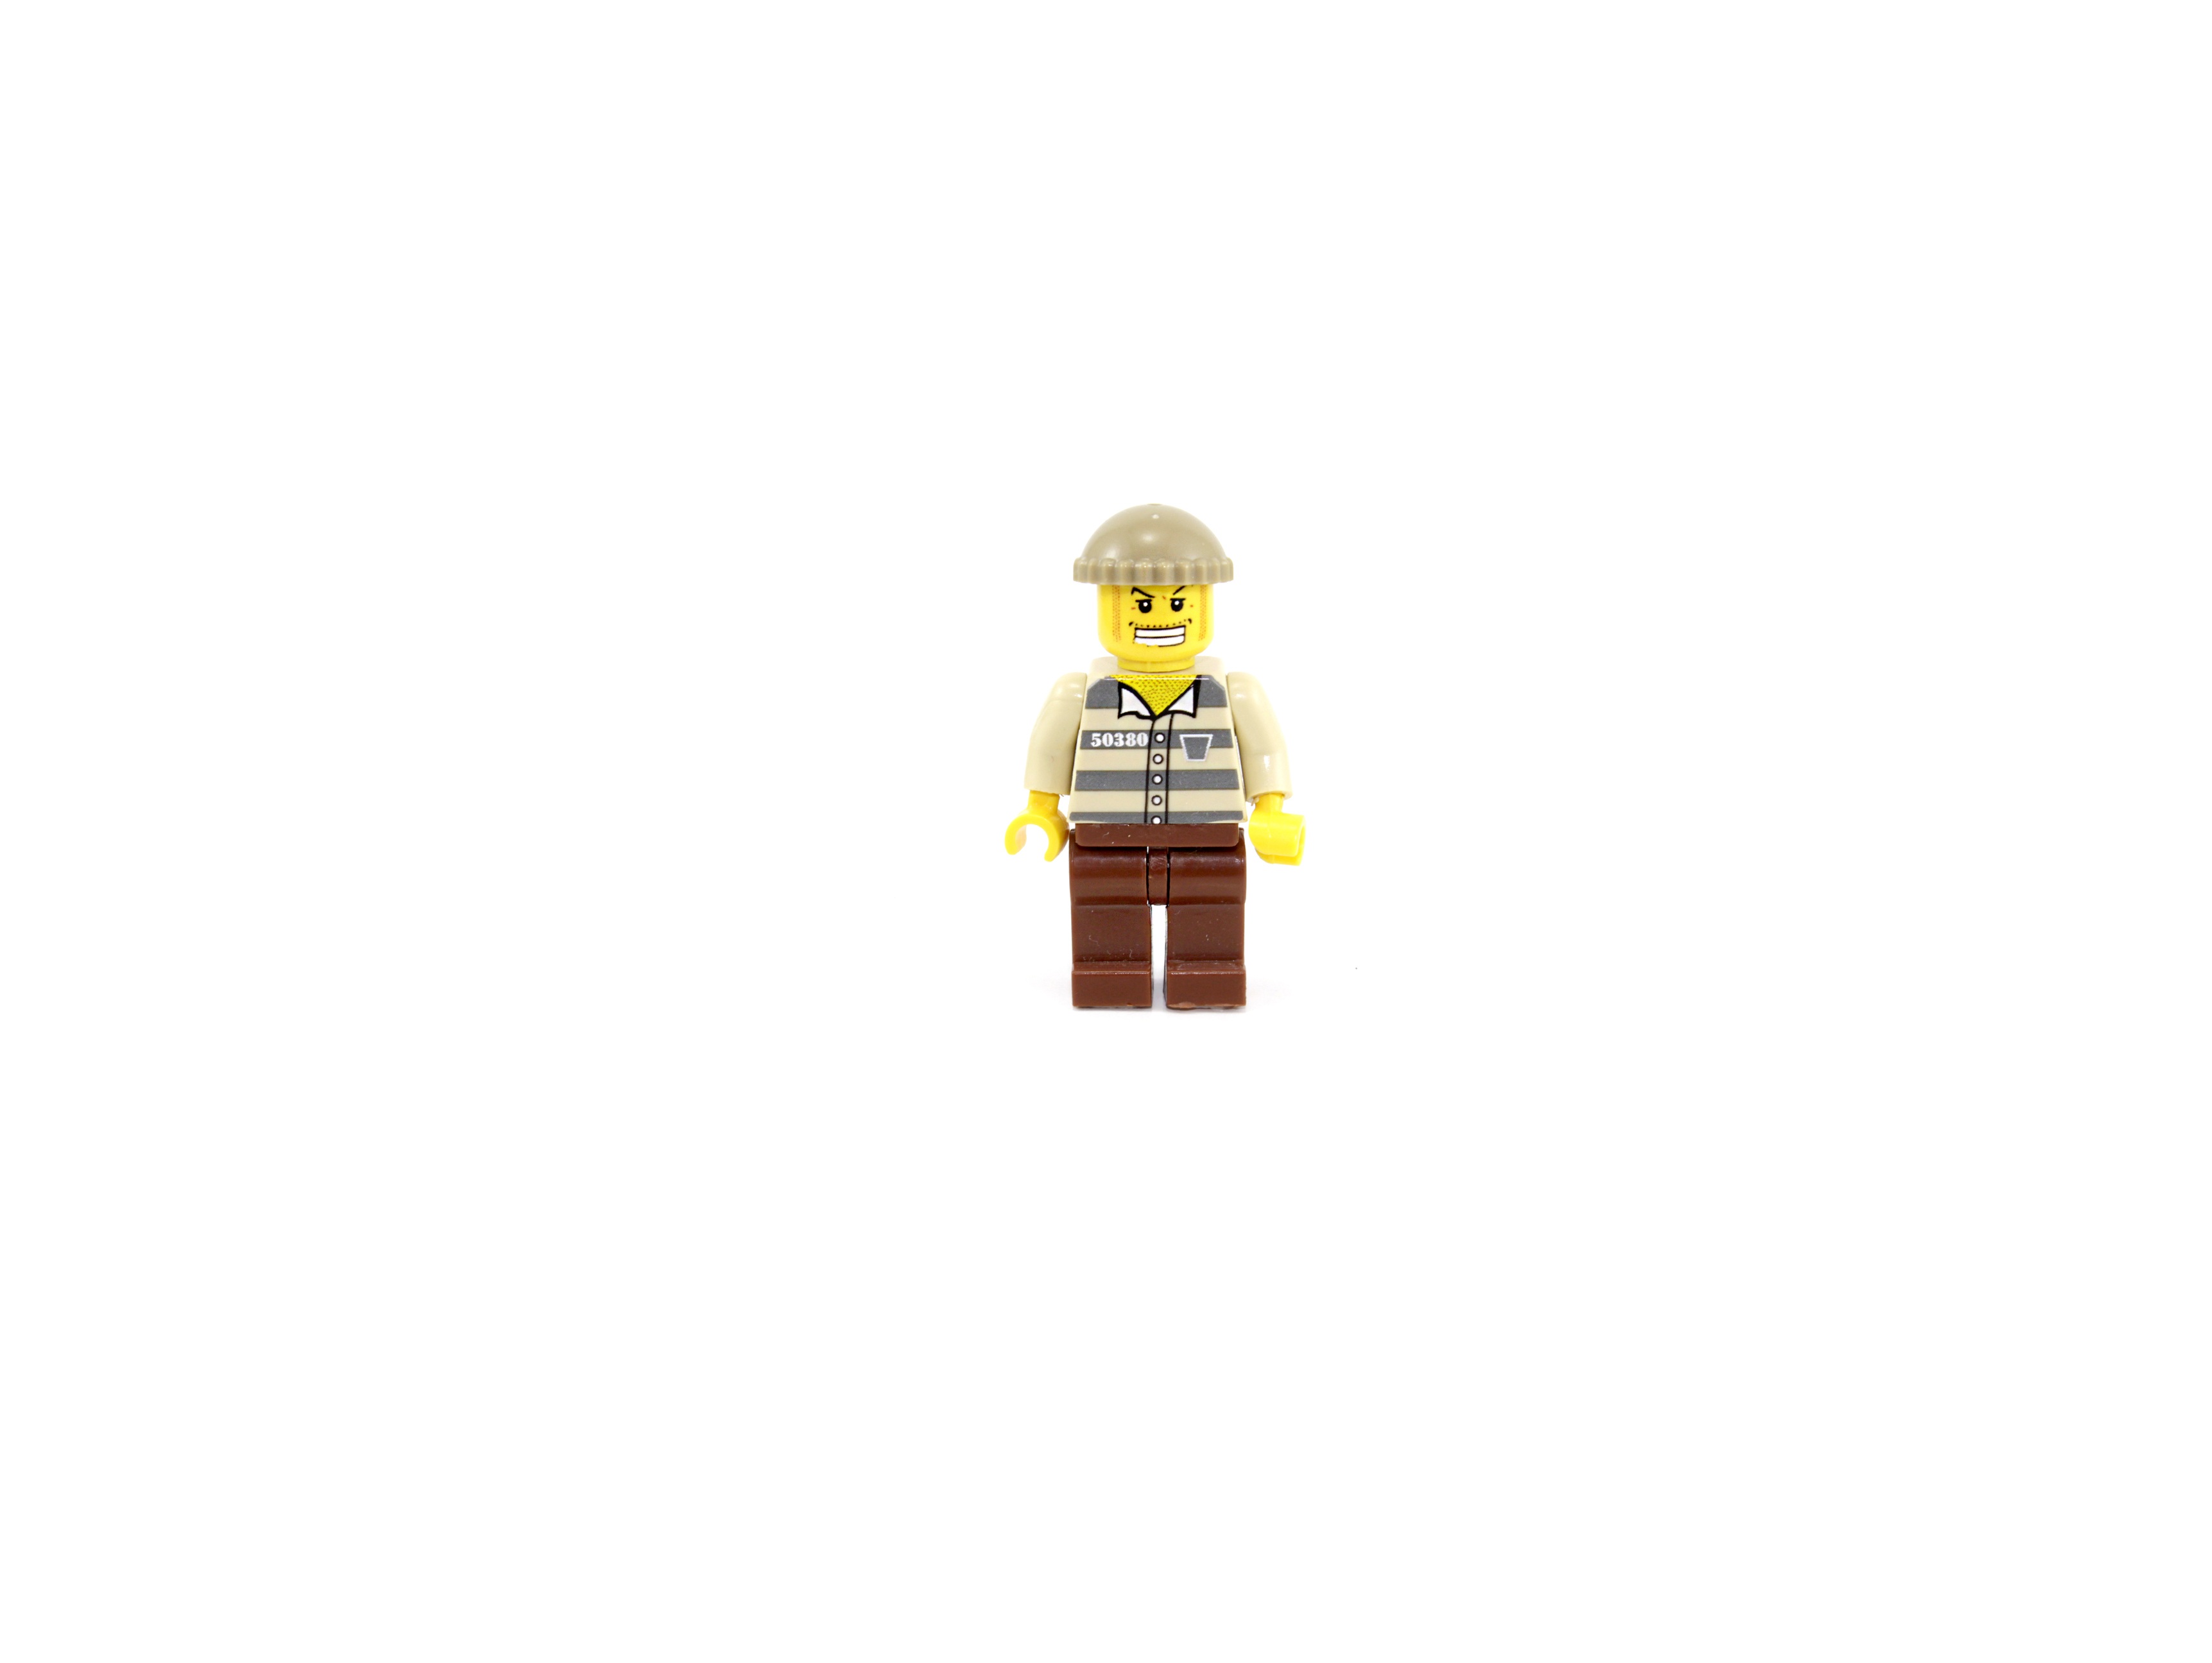
hand, person, shoe, white, chain, boot, metal, studio, couple, two, toy, device, product, criminal, back, prison, ball, lego, shot, pair, chained, crime, jail, heavy, stress, cartoon, prisoner, physical, dragging, slavery, tied, slave, frustration, trapped, struggle, restraining, struggling, incarceration, indebted